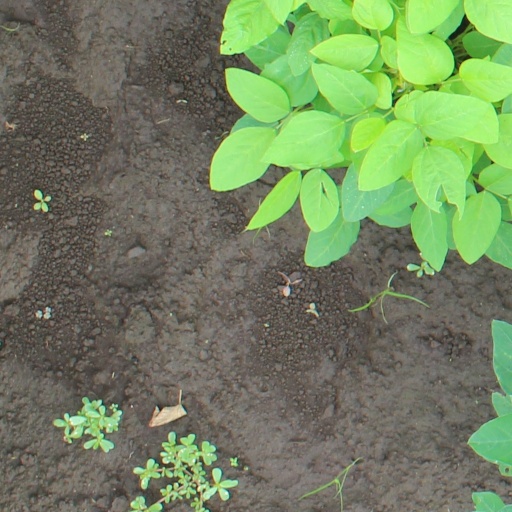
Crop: soybean